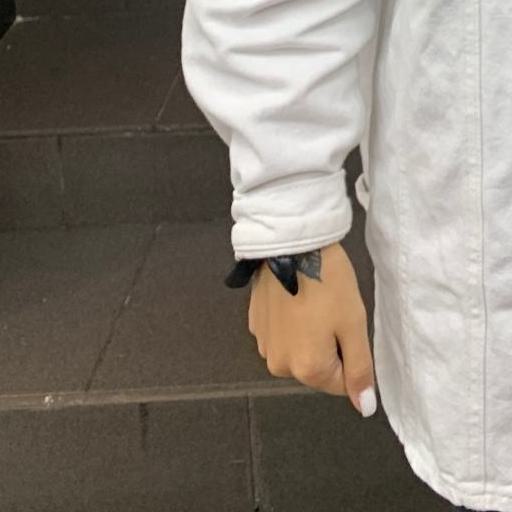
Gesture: no_gesture